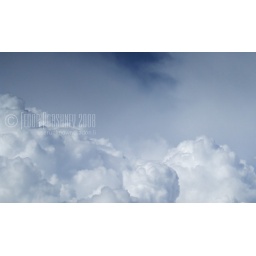
The sky in clouds